Gomes Freire de Andrade

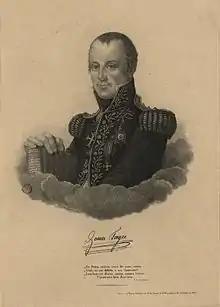

Gomes Freire de Andrade, ComC (27 January 1757, in Vienna – 18 October 1817) was a lieutenant general and officer of the Portuguese army. Towards the end of his military career, he commanded a Portuguese legion in the French army and participated in the French invasion of Russia. He was executed in 1817 after being accused of leading a conspiracy against the Portuguese government.